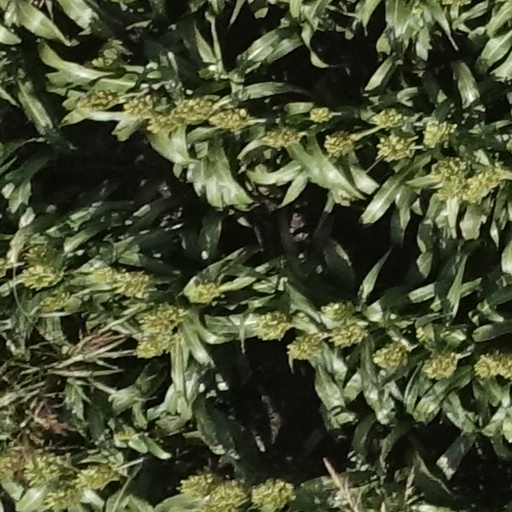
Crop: sorghum